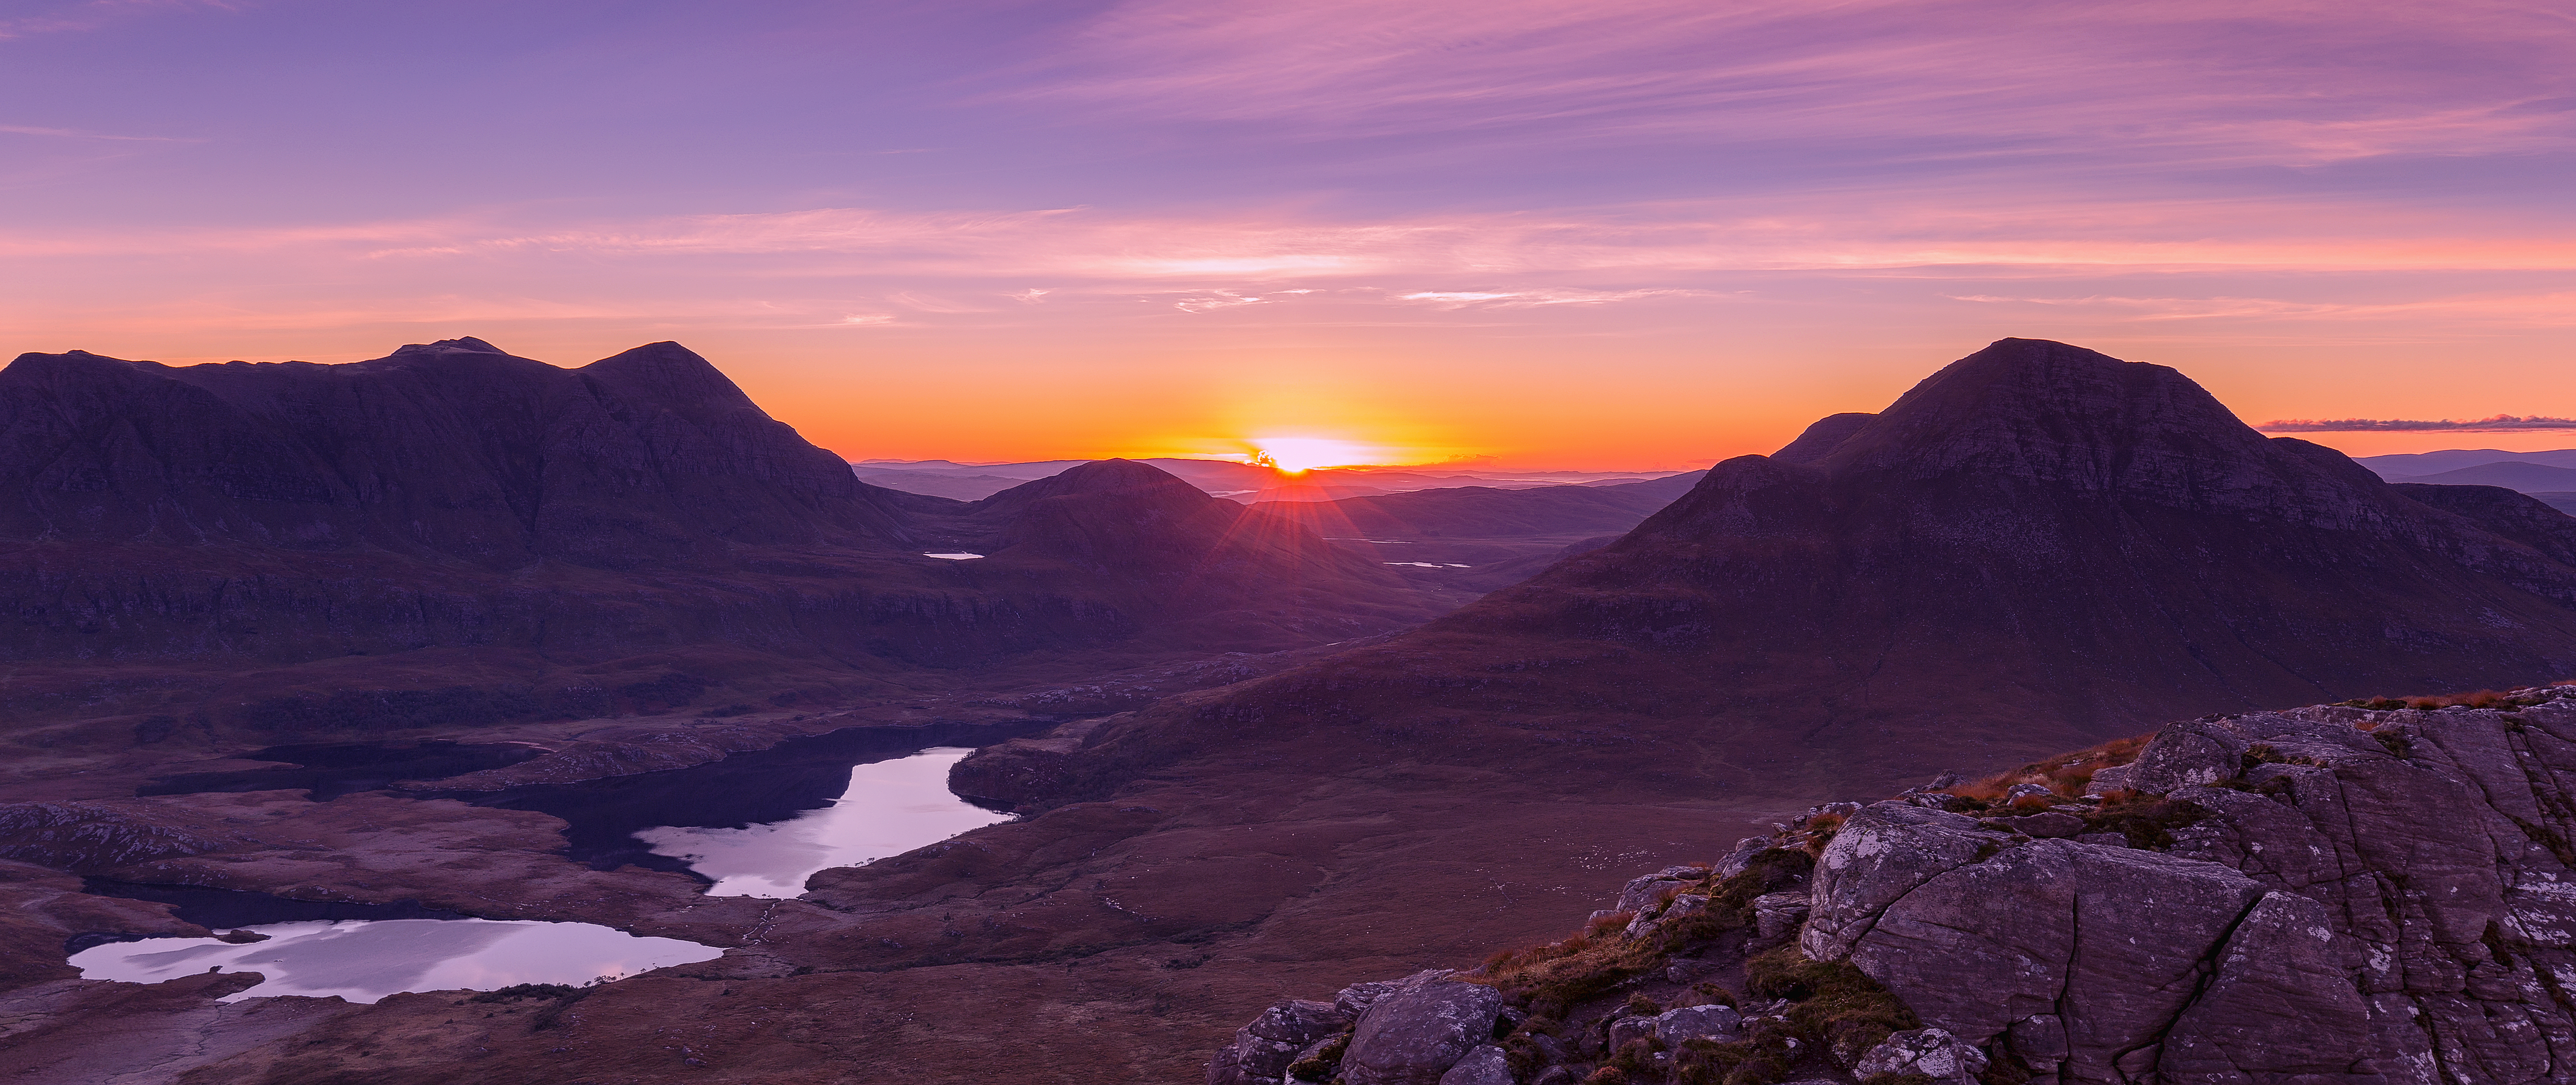
landscape, rock, wilderness, mountain, sunrise, sunset, morning, dawn, mountain range, dusk, badlands, plateau, canon6d, scotland, highlands, westhighlands, northwesthighlands, stacpollaidh, culmor, culbeag, lochandoiredhuibh, butte, landform, geographical feature, mountainous landforms